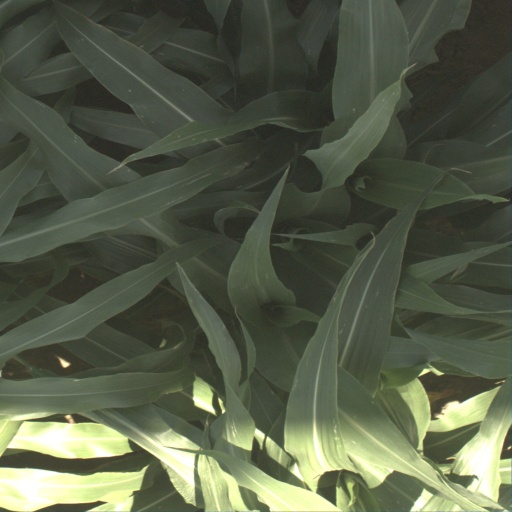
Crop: sorghum